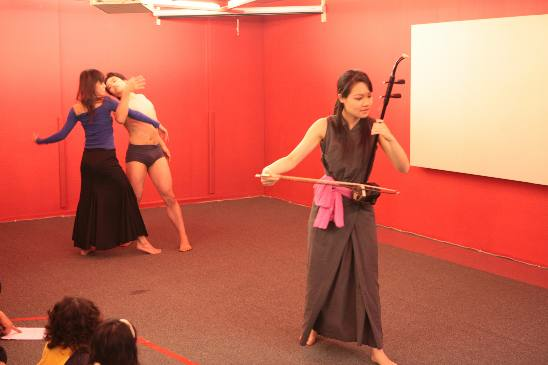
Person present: Yes